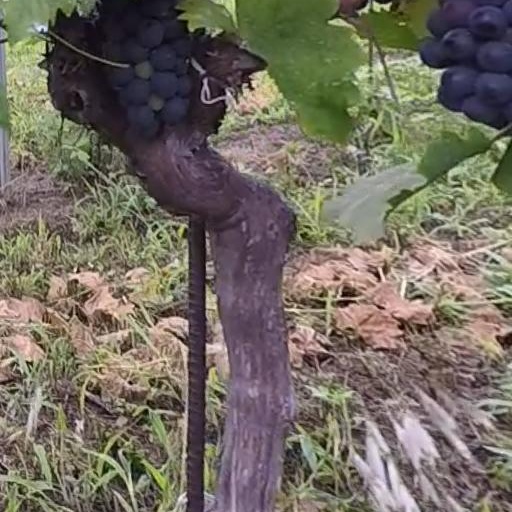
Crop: grape